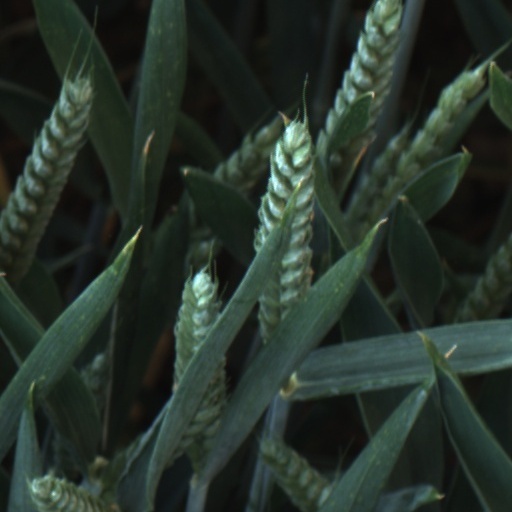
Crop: wheat